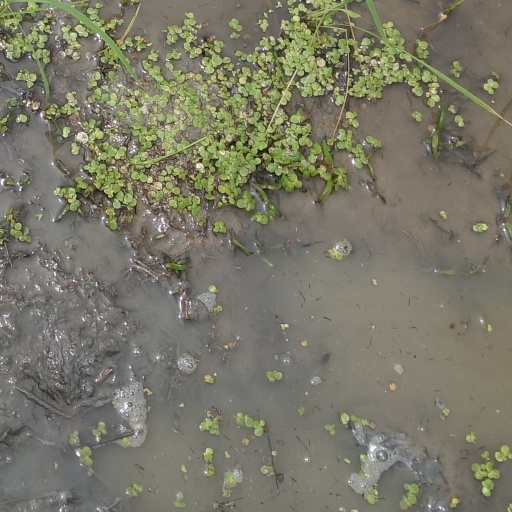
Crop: rice